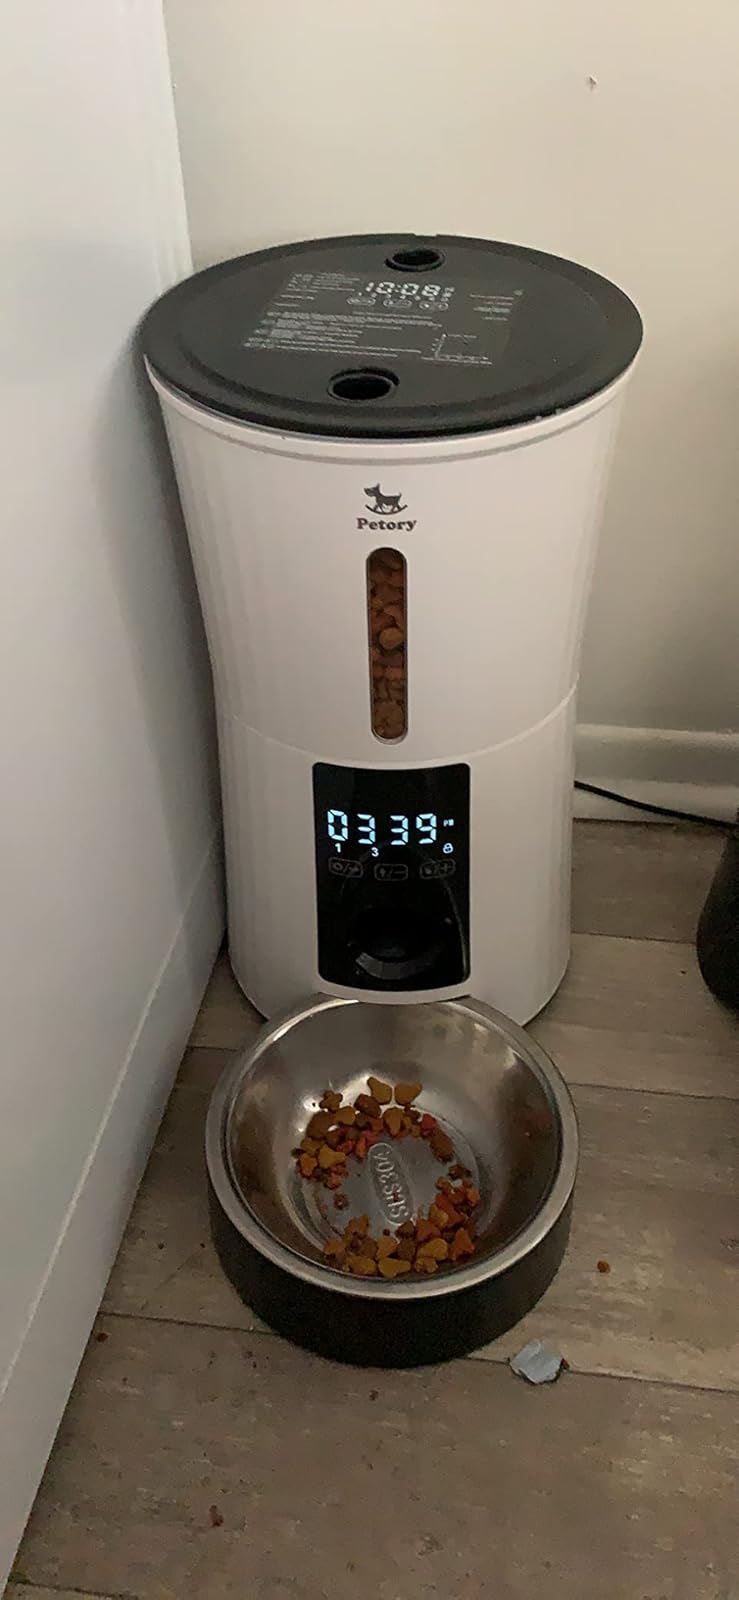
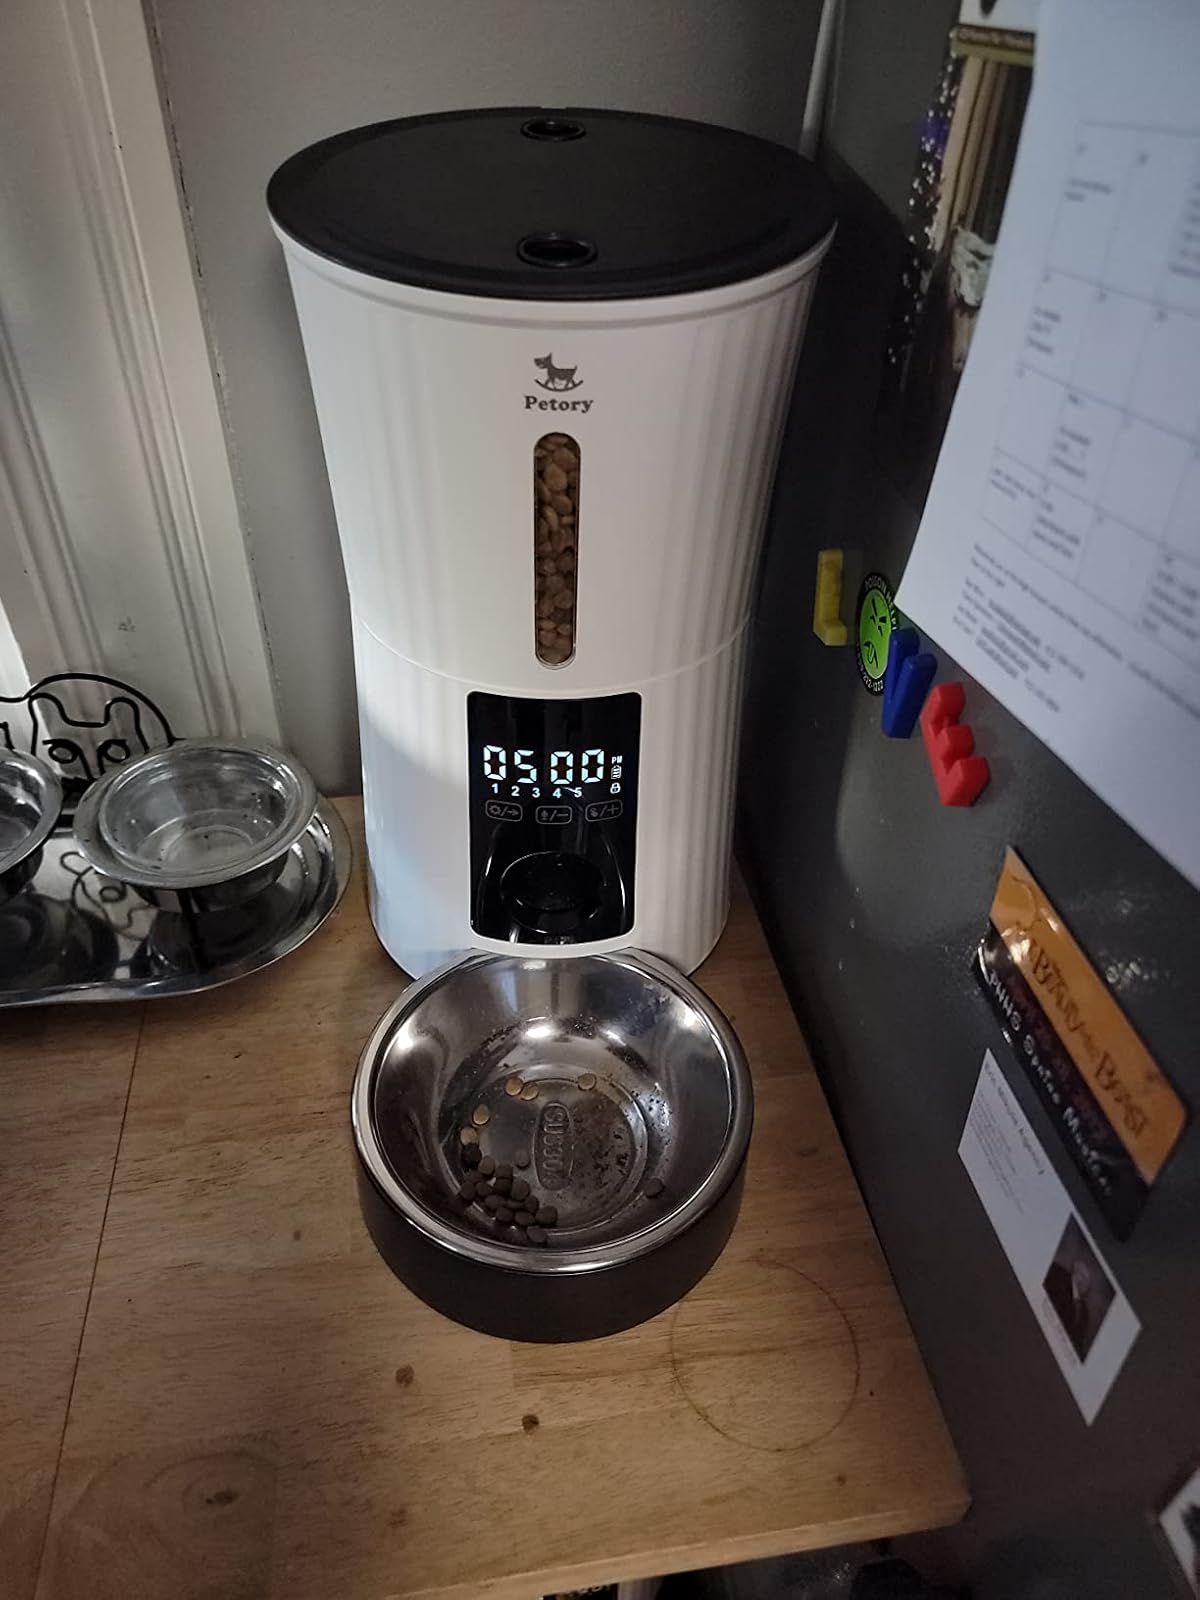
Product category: items_feeder
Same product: yes